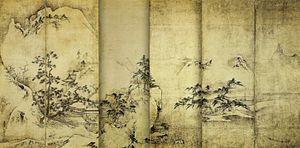
Paysage des quatre saisons (paravent 2 - de deux paravents jumeaux) (152x310 centimètres) est une encre sur papier peinte par le peintre japonais du XVe siècle, Tenshō Shūbun. Collection Maeda, Ikutokukai, Tokyo.
Tenshō Shūbun, nom de pinceau : Ekkei, est un moine-peintre japonais du XVᵉ siècle. Ses dates de naissance et de décès ainsi que ses origines sont incertaines, mais on sait que sa période d'activité se situe à Kyoto dans le deuxième quart du XVᵉ siècle.
Le sumi-e ou suiboku-ga est un mouvement de la peinture japonaise originaire de Chine et dominant à l’époque de Muromachi. Ce courant se caractérise par l’usage du lavis à l’encre noire, la prédominance du paysage comme sujet et la proximité avec la philosophie du bouddhisme zen.